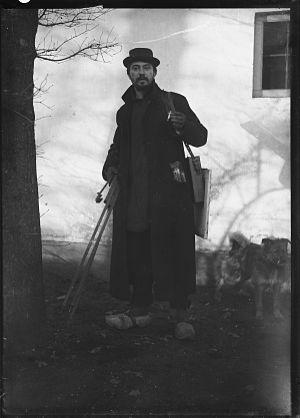
Willem Witsen est un peintre et photographe néerlandais.